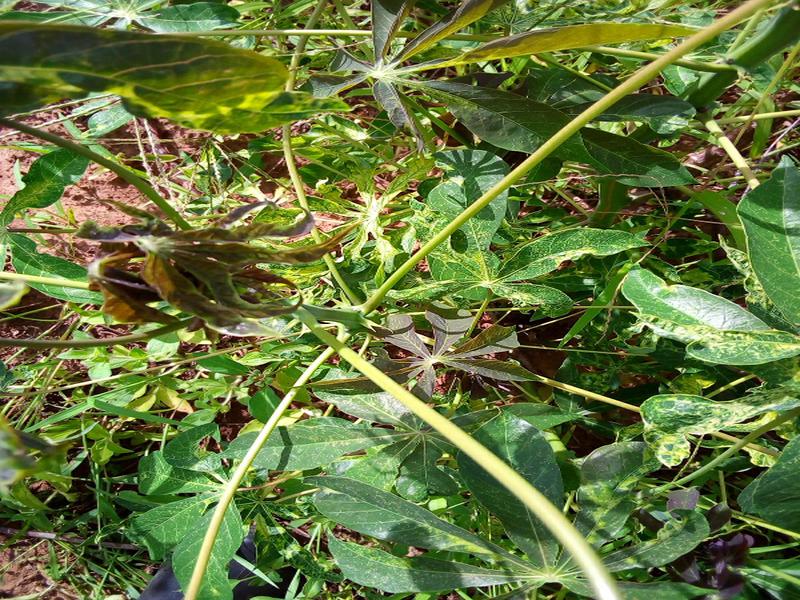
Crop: cassava
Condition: green_mottle